Anglican sacraments

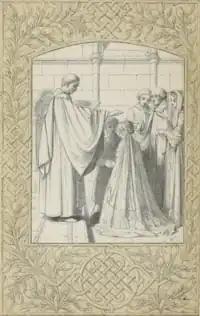
'Solemnization of Matrimony', full-page illustration from the 1845 illuminated "Book of Common Prayer", drawn by John C. Horsley.

Baptism is the sacrament by which a person is initiated into the Christian church. It has the effect of receiving people into the household of God, allowing them to receive the grace of the other sacraments. The matter consists of the water and the form are the words of Baptism (the Trinitarian formula). The intention of baptism is threefold: a renunciation of sin and of all that which is opposed to the will of God (articulated by vows); a statement of belief in God, Father, Son, and Holy Spirit (articulated by the recitation of the Apostles' Creed or Nicene Creed); and a commitment to follow Christ as Lord and Saviour (again, signified by vows). The effect of baptism is the reception of the Holy Spirit.